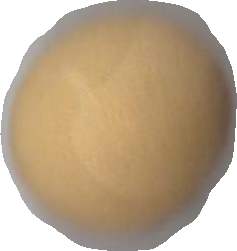
Variety: Grobogan